Wisconsin Highway 139

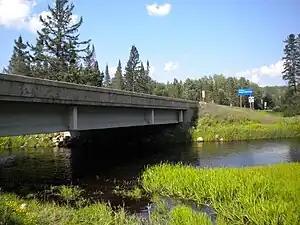
Northern terminus over the Brule River crossing as WIS 139 transitions to M-189

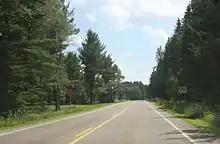
Southern terminus

Starting at US 8 near Cavour, WIS 139 traverses northward through multiple forests. It passes through Newald, Popple River, and Long Lake before reaching WIS 70. At this point, both WIS 139 and WIS 70 run concurrently with each other for under . After leaving the concurrency, WIS 139 travels northward for more than before crossing the Michigan state line above the Brule River. At this point, the route transitions into M-189.